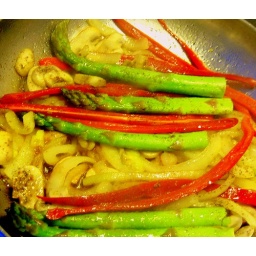
Asparagus, romain pepper, onion, mushroom in a thin liquorice sauce and topped with ground black pepper and rock salt.